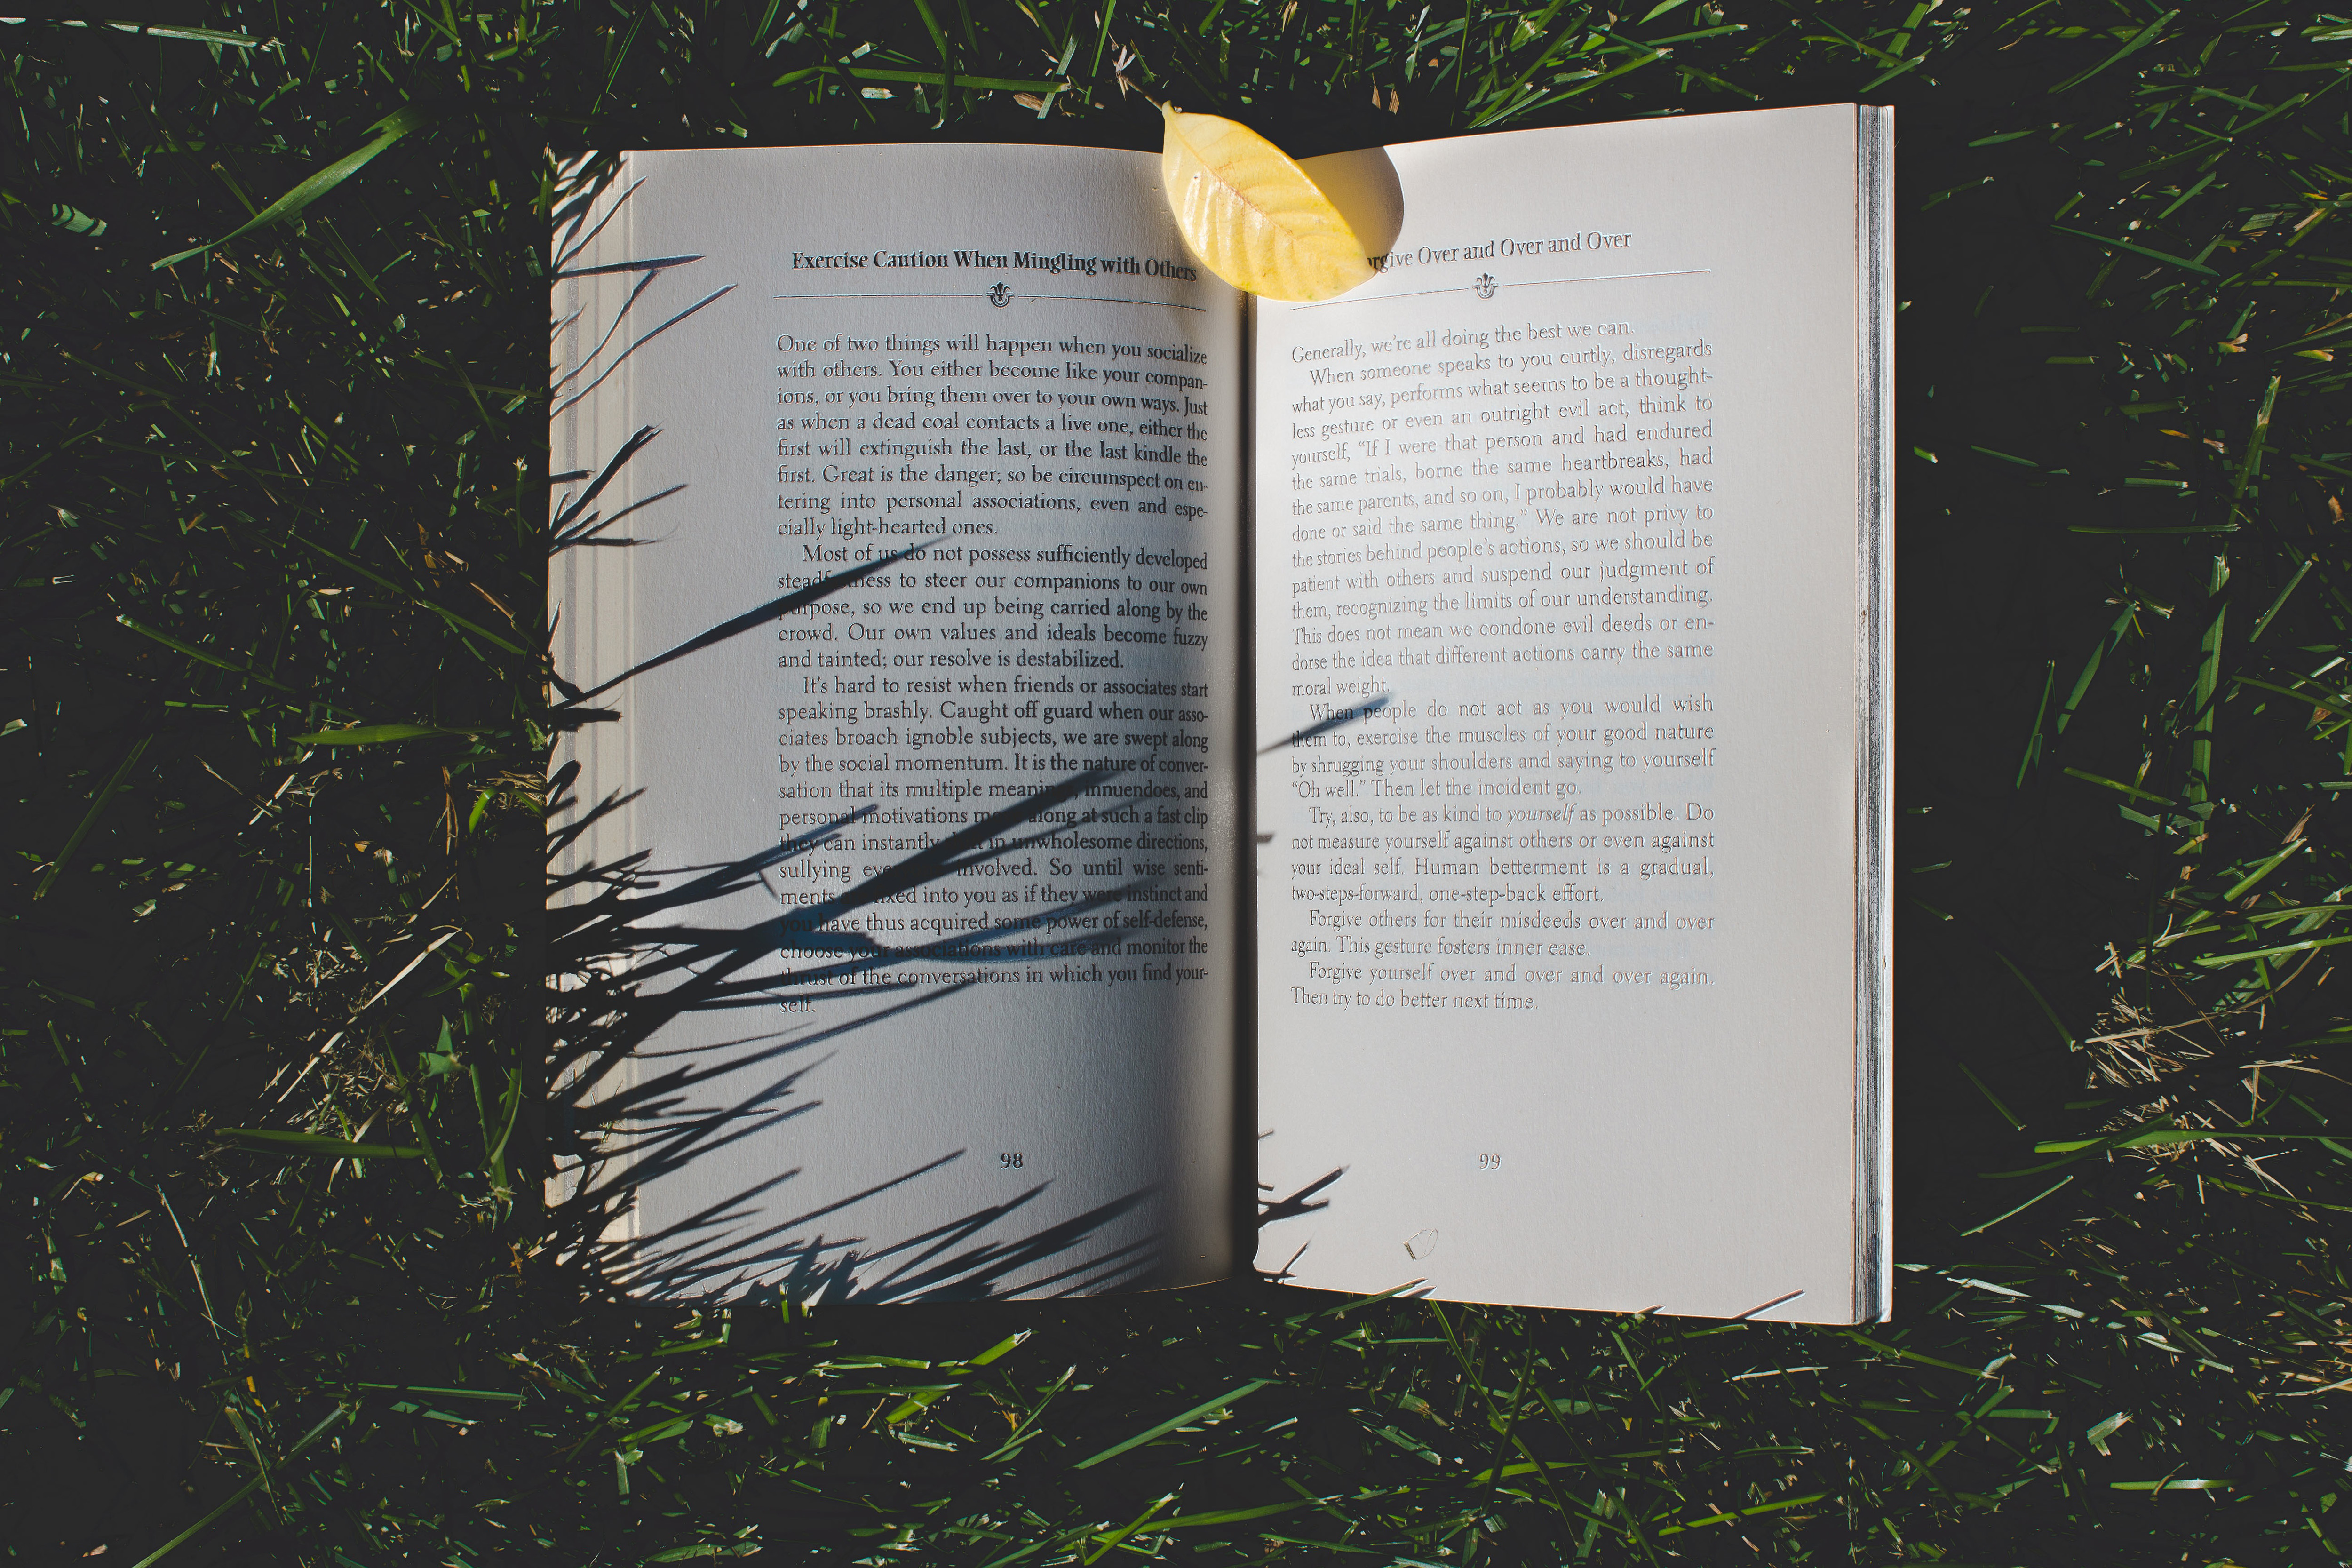
text, leaf, font, notebook, tree, book, paper product, plant, graphic design, paper